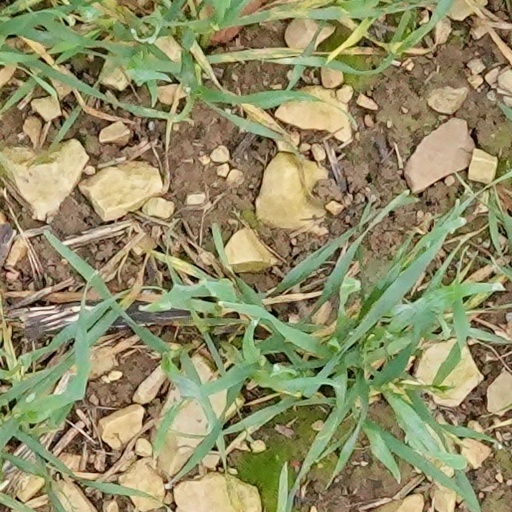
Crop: wheat